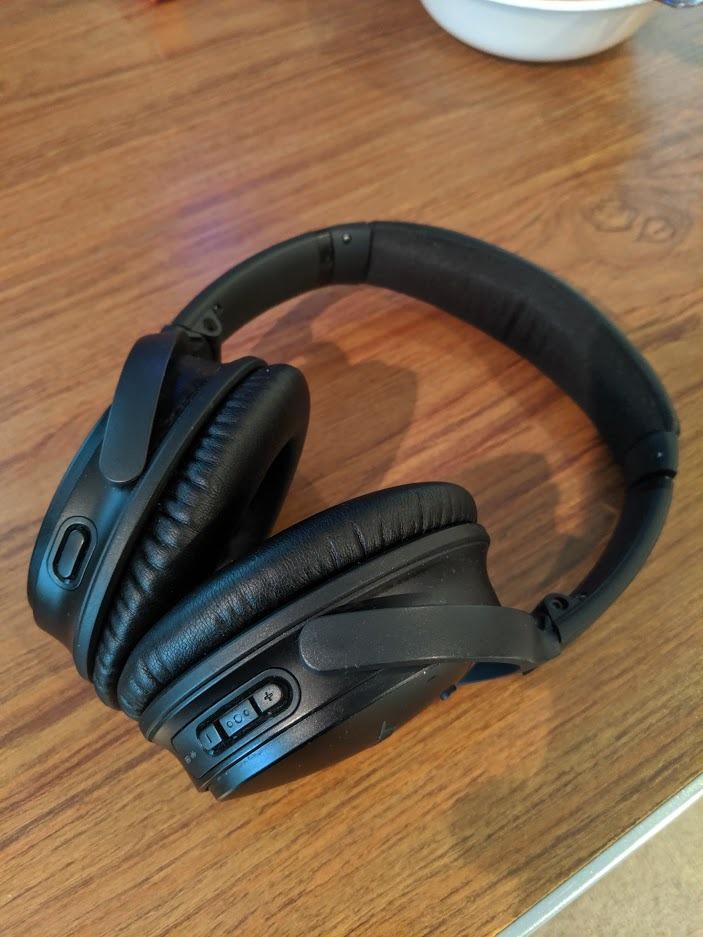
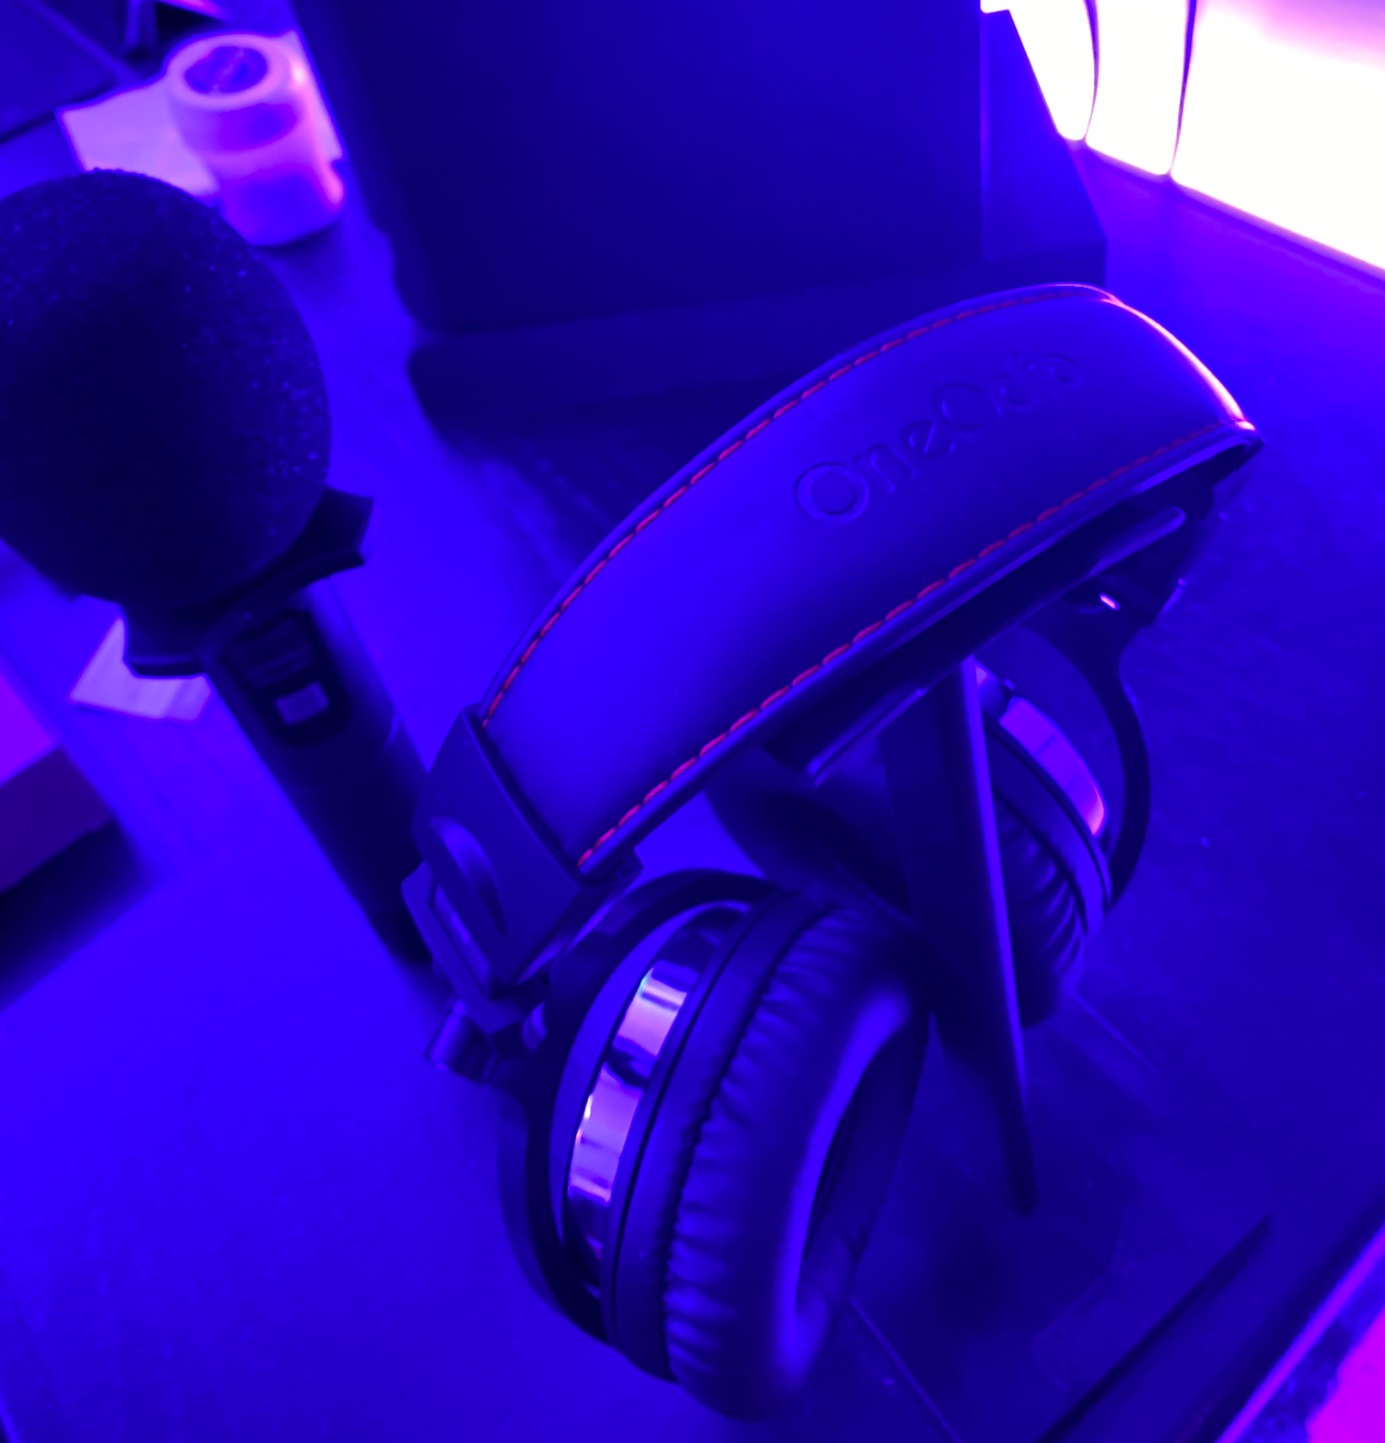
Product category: headphones
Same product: no